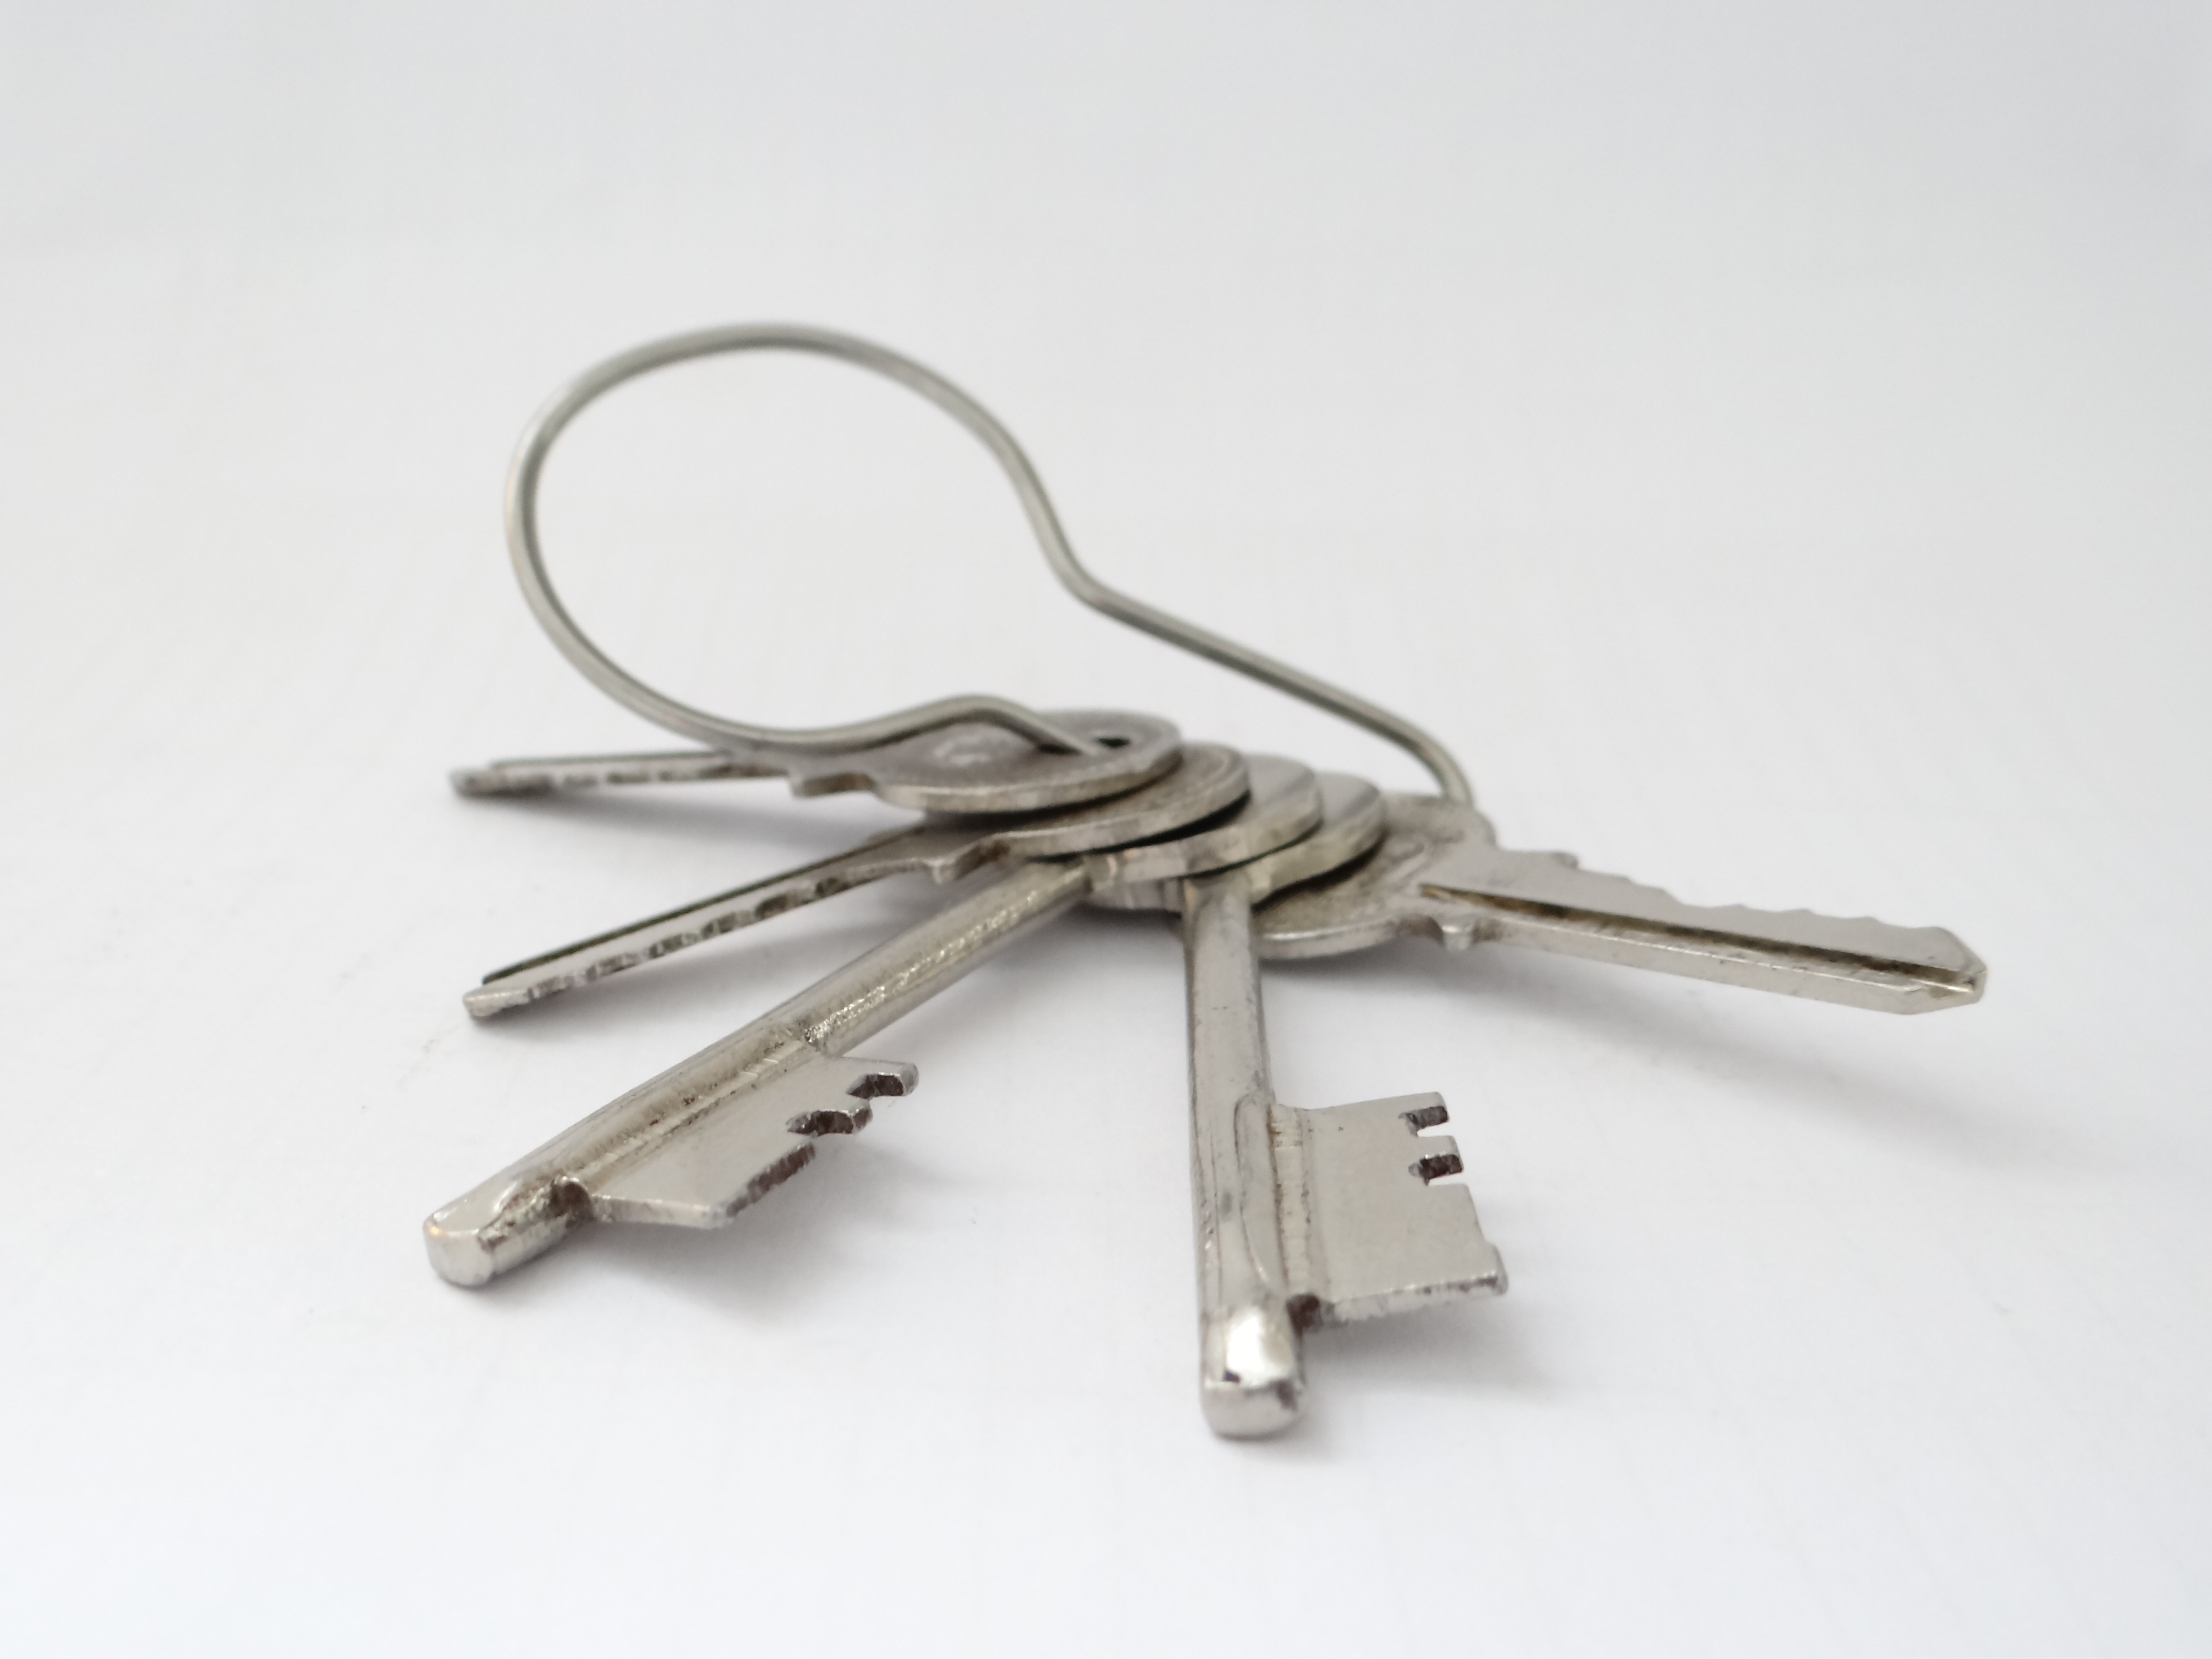
bunch, white, steel, metal, security, grey, silver, keys, metallic, product design, hardware accessory